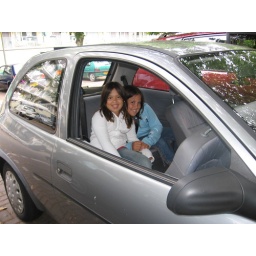
Such a cute picture of two cute girls in my cute little and very clean car ;)